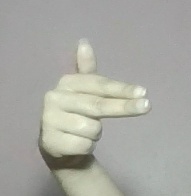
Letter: ghain